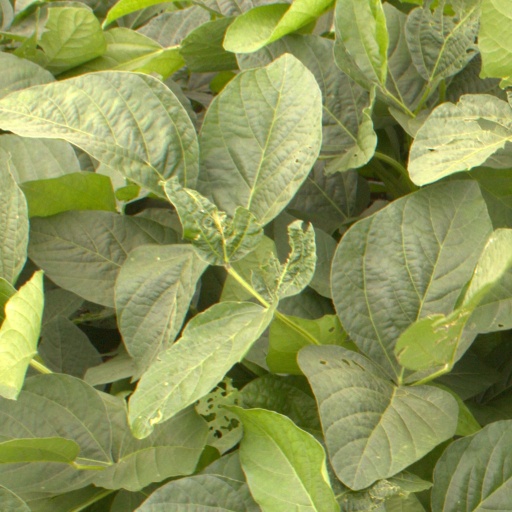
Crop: soybean